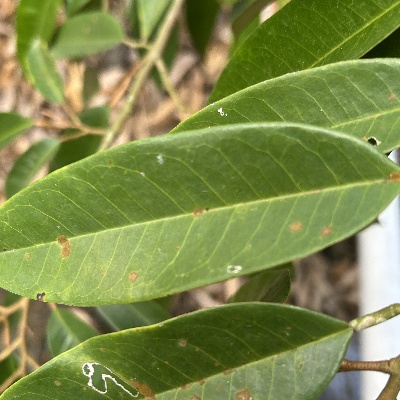
Label: Leaf_Algal